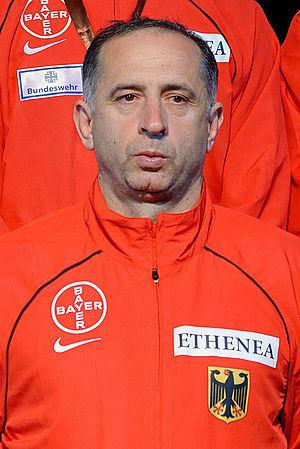
L'entraîneur national allemand Vilmoș Szabo à la cérémonie protocolaire du sabre masculin par équipes aux championnats d'Europe d'escrime au Rhénus Sport de Strasbourg, le 14 juin 2014.
Vilmoș Szabo, né le 30 décembre 1964 à Brașov, est un escrimeur roumain pratiquant le sabre.